FK Riteriai

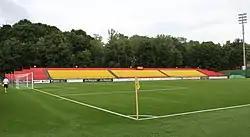
LFF stadium's Eastern stand.

Since 2014, the club has played at LFF Stadium in Vilnius. The stadium, formerly known as Vėtra Stadium, was built in 2004 and holds up to 5,500 spectators. After the bankruptcy of the FK Vėtra football club, the Lithuanian Football Federation took control of the stadium. The stadium is under reconstruction in an effort to meet level 3 UEFA stadium status, with the capacity expected to be extended to 8,000.